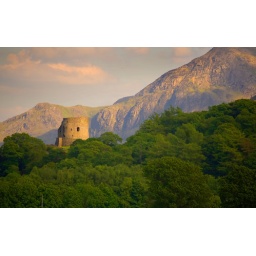
castle in the mountains